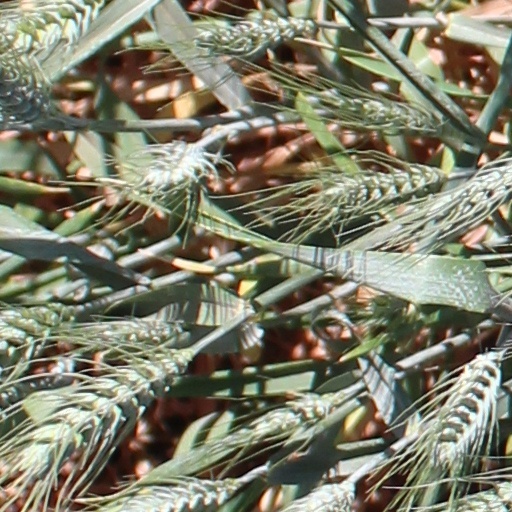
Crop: wheat